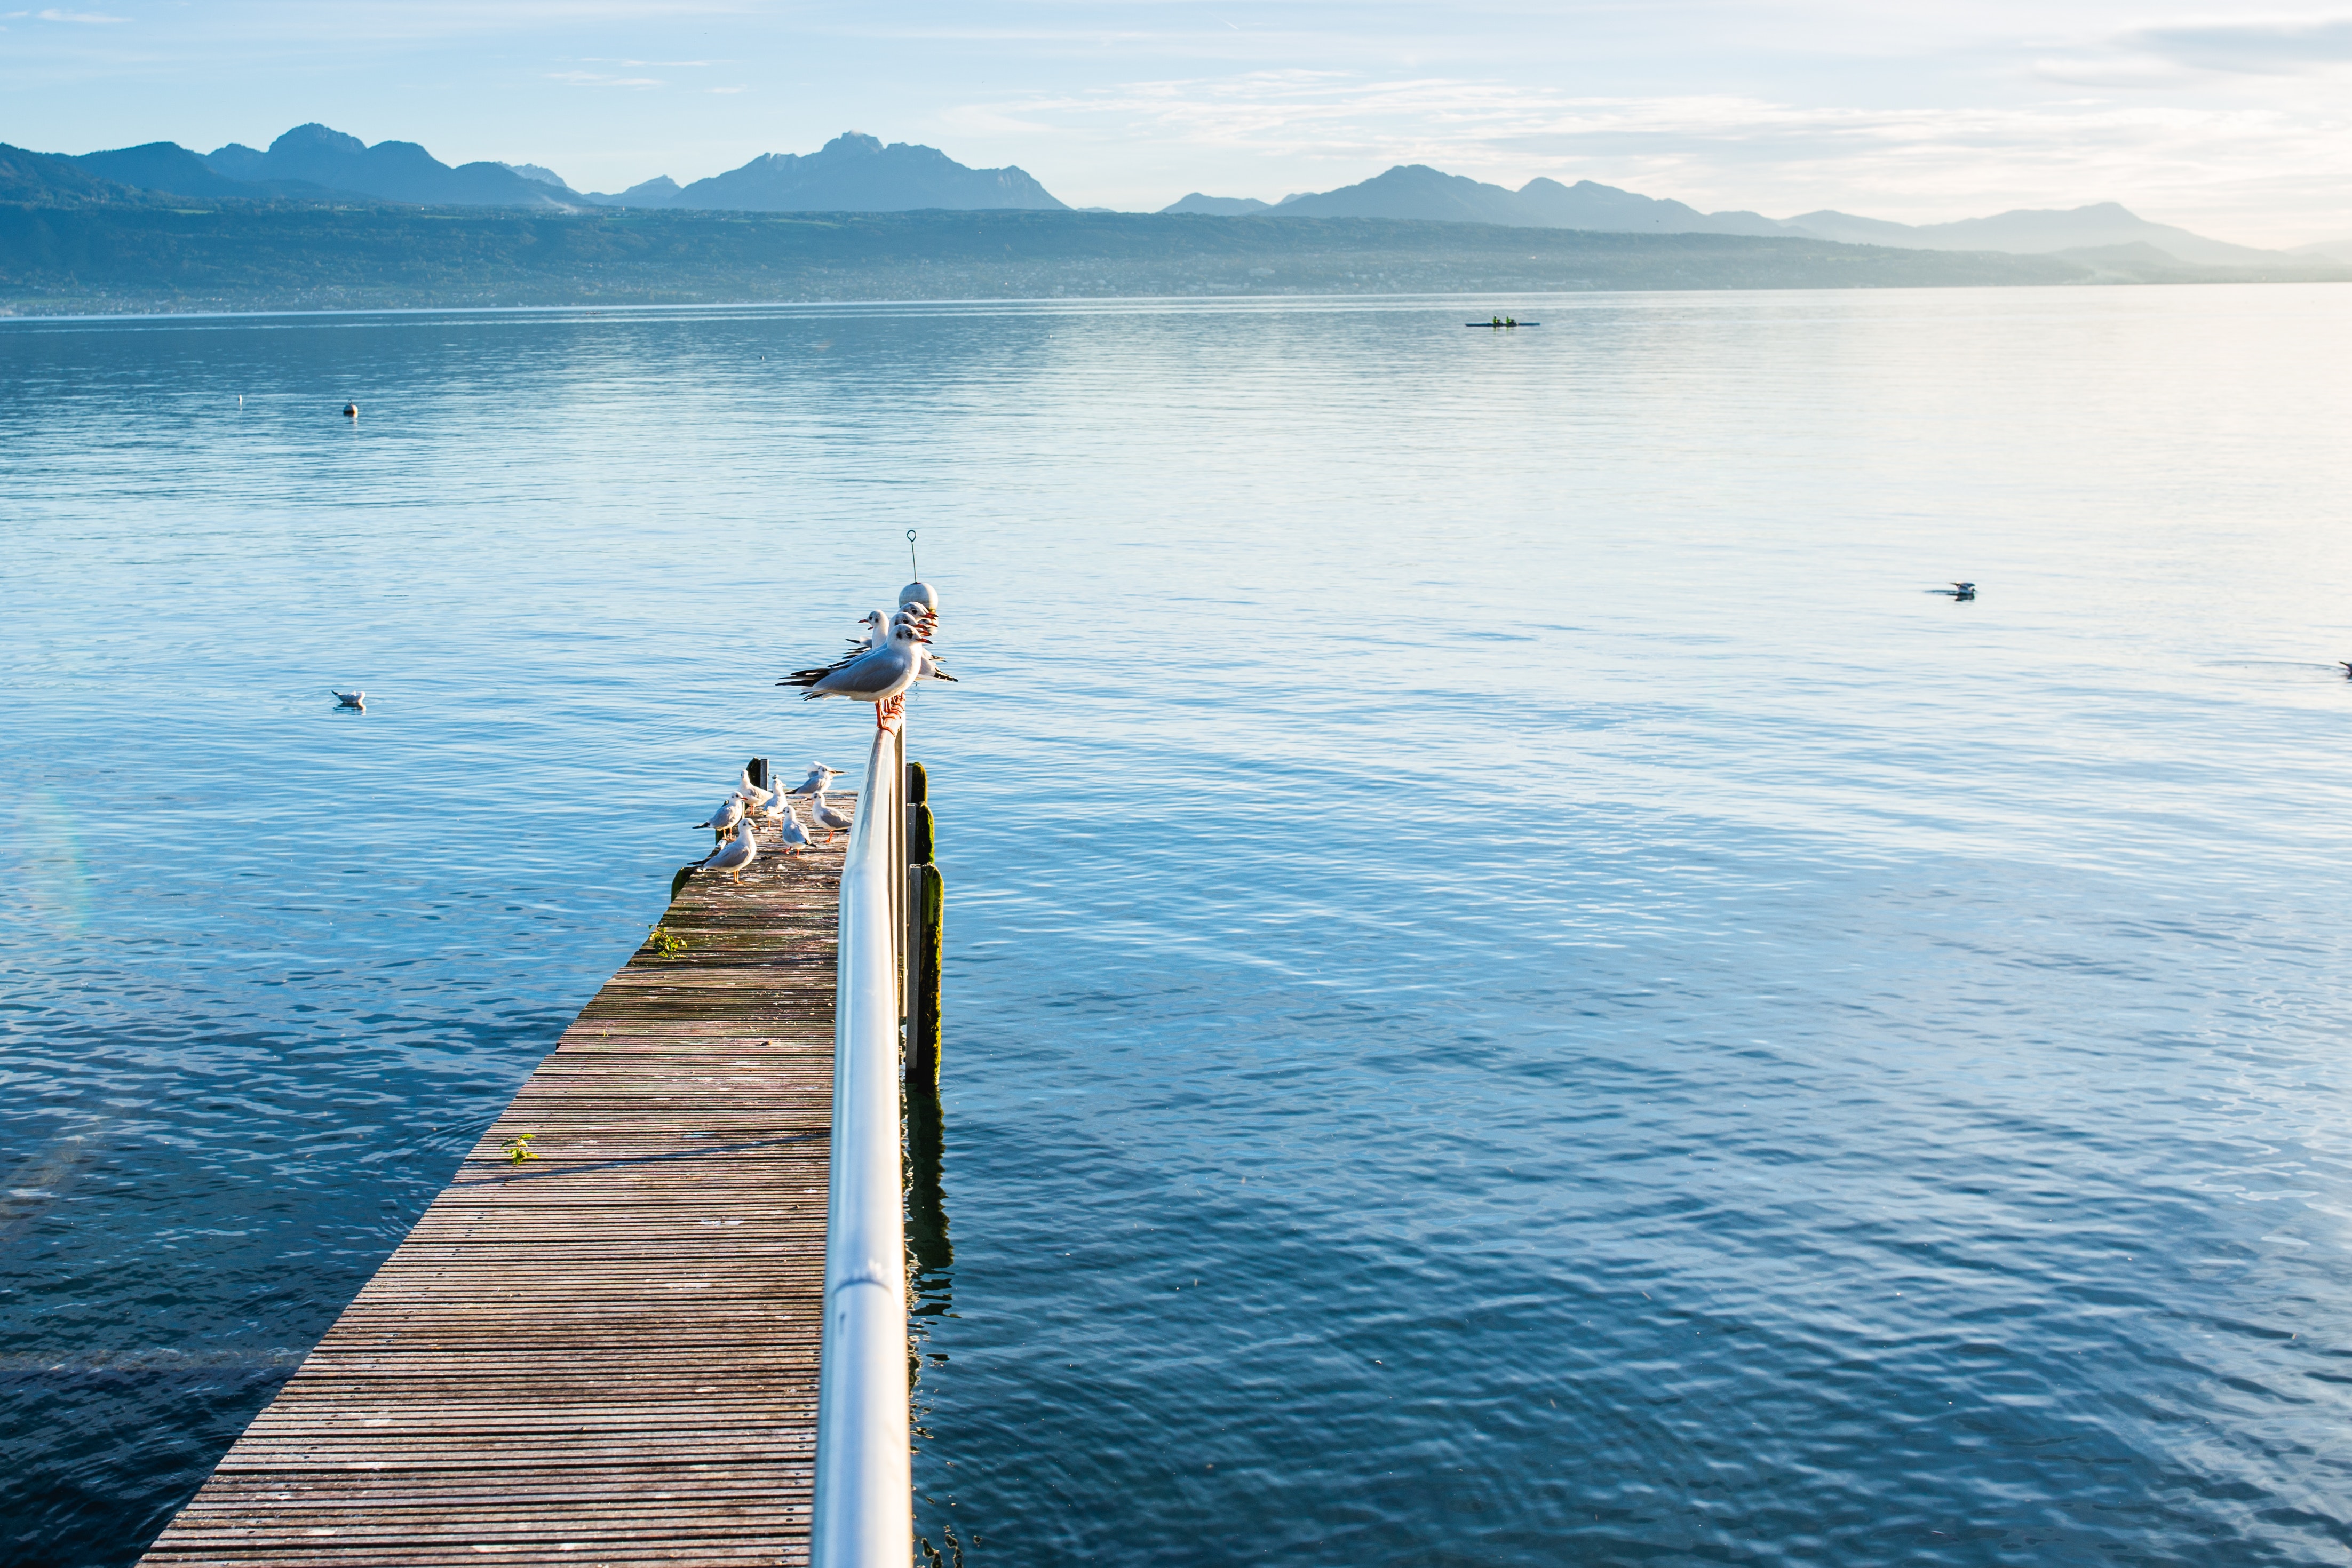
water, sky, blue, sea, lake, ocean, pier, reflection, sound, dock, calm, seabird, wave, morning, horizon, cloud, summer, lake district, bird, vacation, coast, charadriiformes, mountain, loch, river, bridge, bay, water bird, mountain range, gull, tourism, nonbuilding structure, boardwalk, vehicle, evening